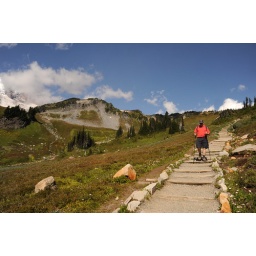
Man in red t-shirt makes his way down mountain